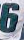
Number: 6